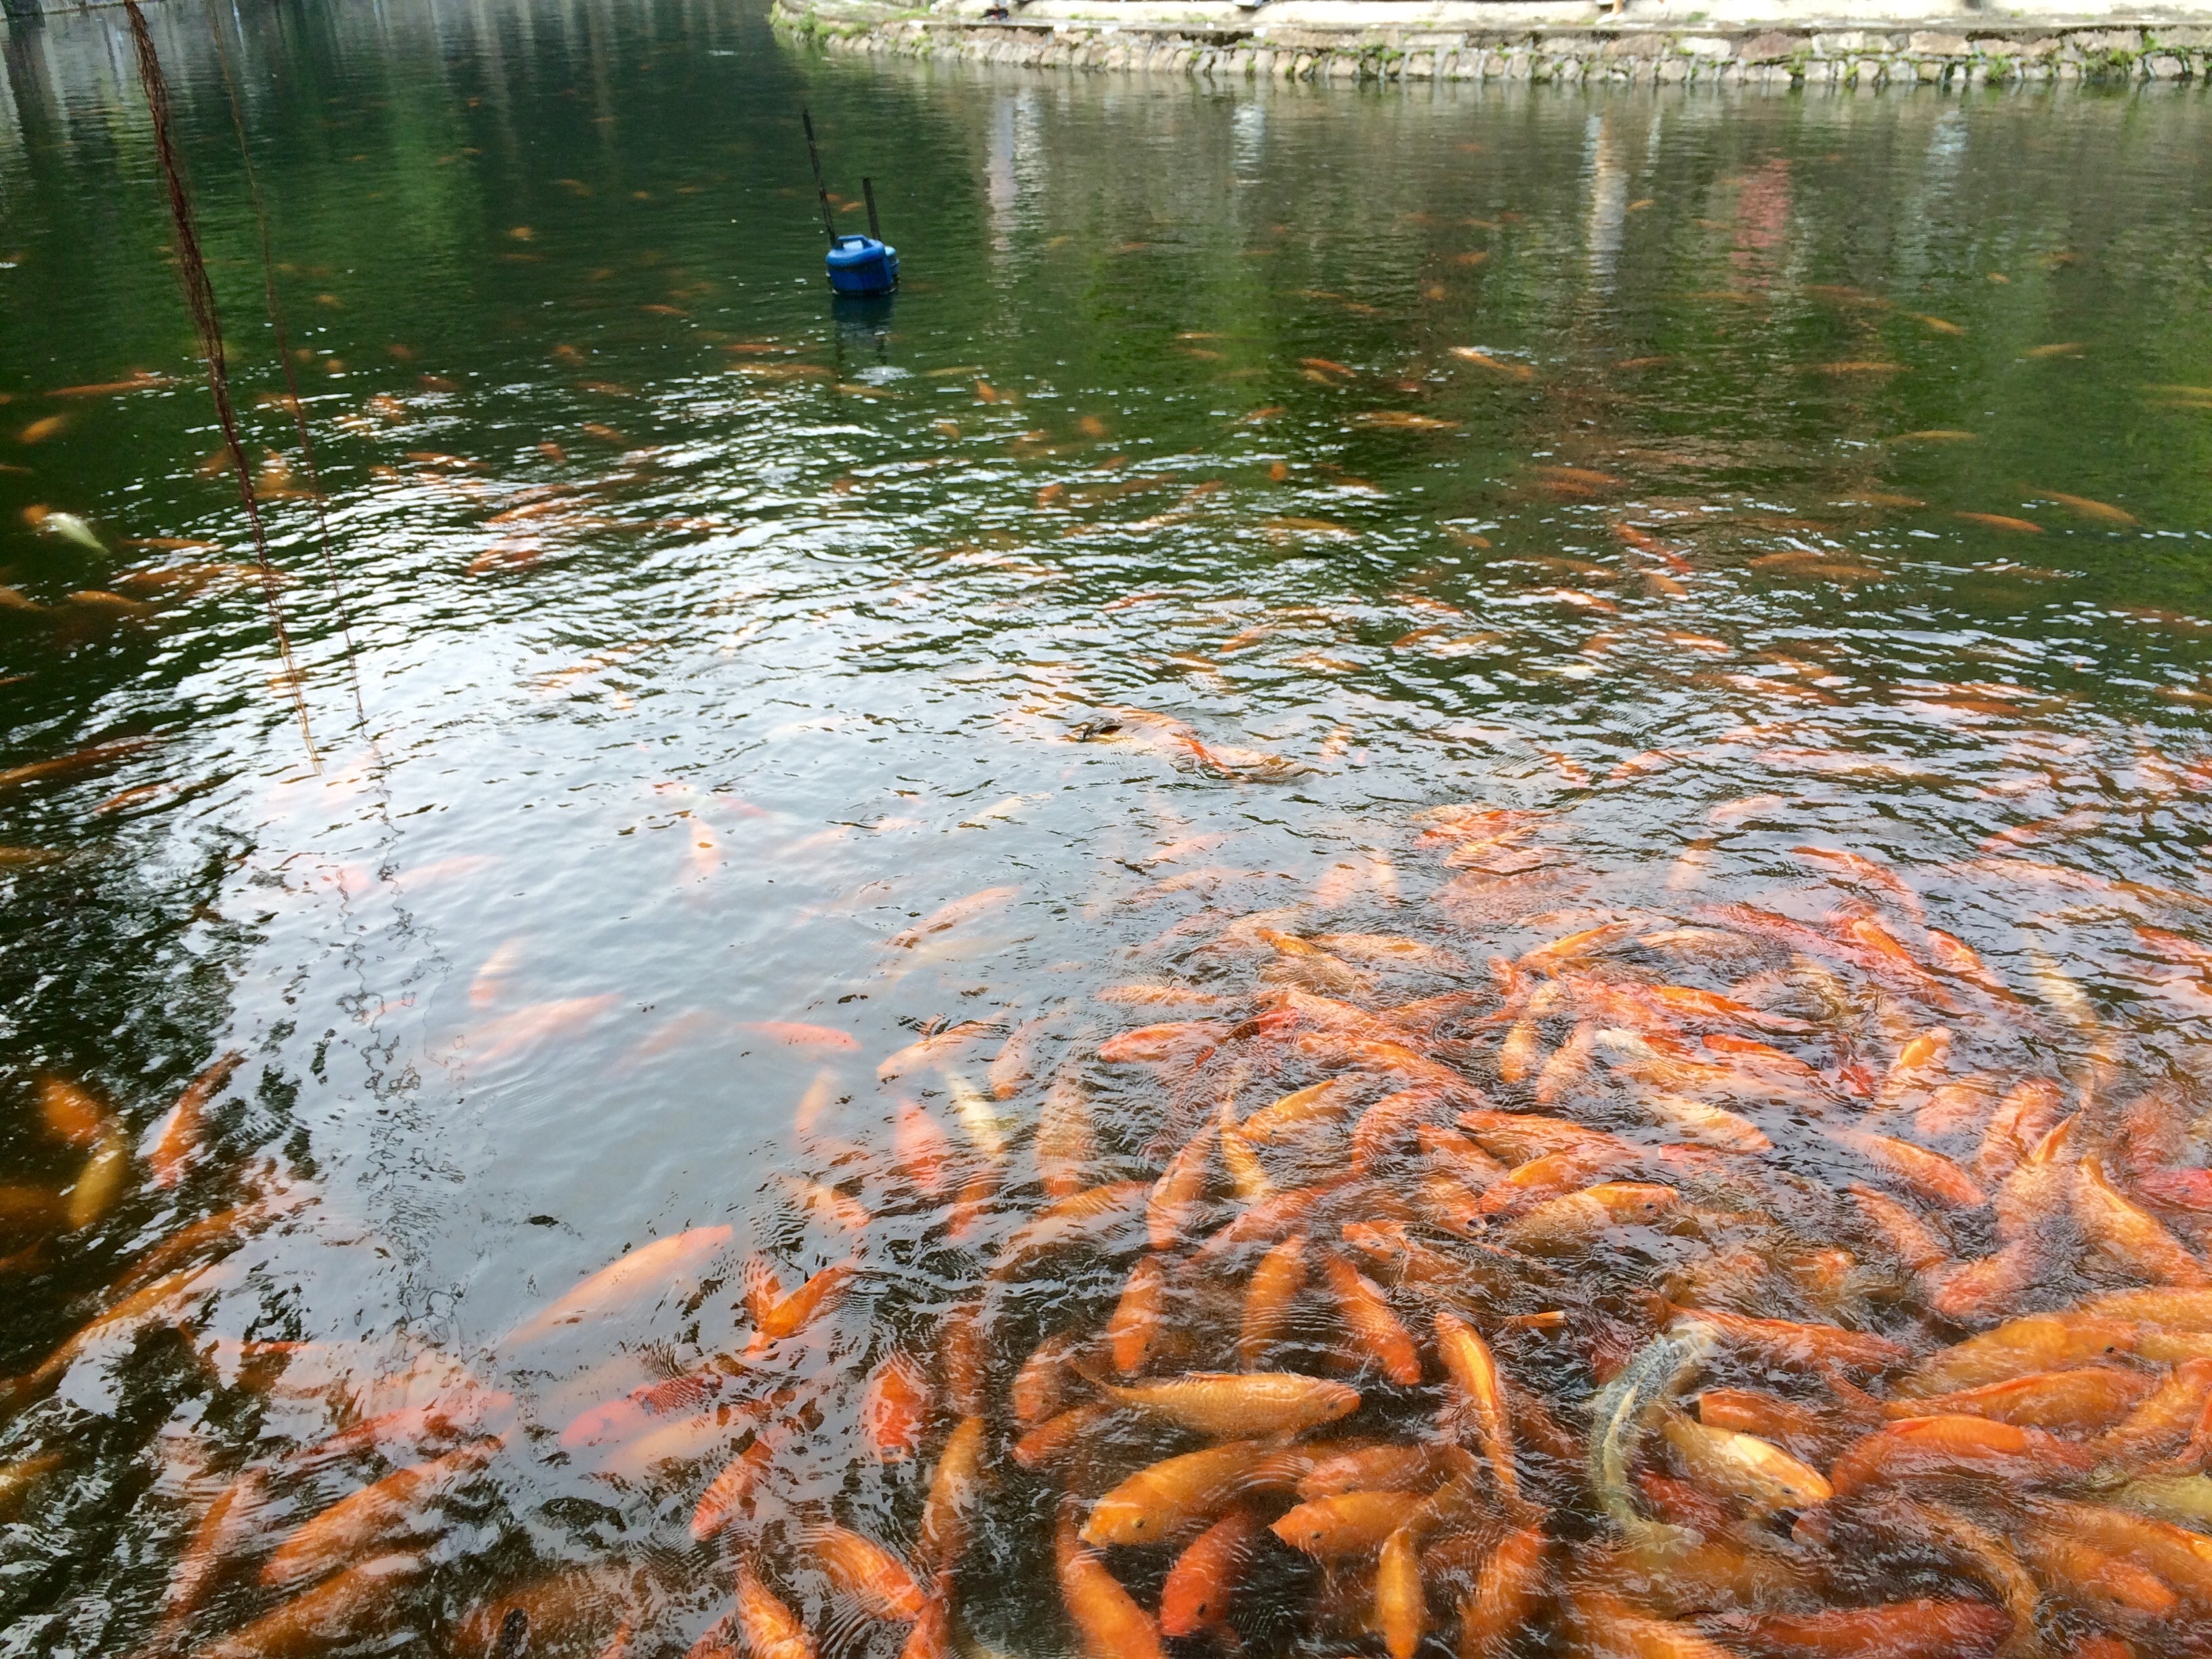
tree, water, wilderness, leaf, river, pond, stream, reflection, autumn, wetland, fish pond